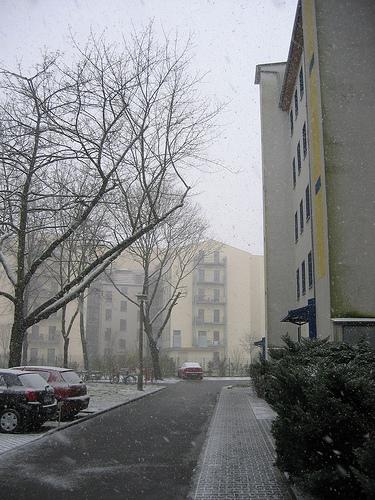
Weather: snow or frosty